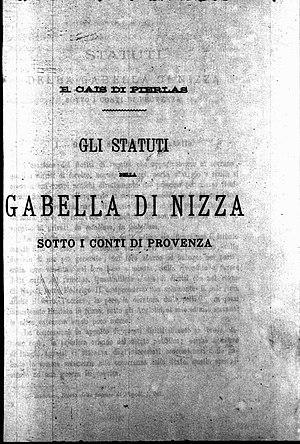
Eugène Caïs de Pierlas connu également sous le nom italien de Eugenio Cais di Pierlas, et sous la dénomination généalogique de Eugène V Caïs de Pierlas, né le 14 octobre 1842 à Nice et mort le 10 avril 1900 à Turin, est un peintre et historien niçois, membre de la famille Caïs. Il fut le spécialiste médiéviste de l'histoire du comté de Nice.